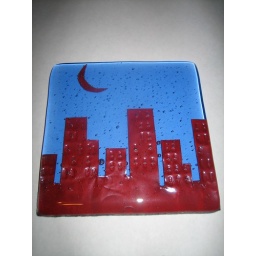
city and moon made of copper set in blue glass